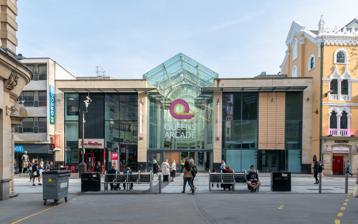
Building: Queens Arcade
Country: United Kingdom
Year built: 1994
This article is about the shopping centre in Cardiff. For the Victorian shopping arcade in Belfast, see Queen's Arcade, Belfast . Shopping mall in Cardiff, Wales Queens Arcade Queen Street entrance to Queens Arcade Location Cardiff, Wales Coordinates 51°28′52″N 3°10′37″W / 51.481°N 3.177°W / 51.481; -3.177 Address Queens Arcade, Queen Street, Cardiff, CF10 2BY Opening date 28 April 1994 Management AEW Europe & Tristan Capital Owner Addington Capital Total retail floor area 9,638 m 2 (103,740 sq ft) No. of floors 2 Website queensarcadecardiff .co .uk The Queens Arcade ( Welsh : Arcêd y Frenhines ) is a shopping centre in Cardiff city centre. It opened on 28 April 1994. History Developed on the site of the Allders department store and the similarly named Queen Street Arcade, the main entrance is located on Queen Street, and the second entrance faces Working Street near Cardiff Central Market . The arcade has two levels, and is unusual in that the levels are sloped, so that despite its two entrances being on the same level the upper floor at the Working Street entrance is the ground floor at Queen Street. The centre internally connects with the St David's Centre . The arcade recorded 11.2m annual footfall in 2012 and is anchored by New Look , Argos , Tim Hortons and Post Office . Four of its stores – Argos , Christopher George, F. Hinds and Whittard of Chelsea – have been in the centre from its launch and others from the opening year line-up have changed their company names – such as Cookie Jar, now Millie's Cookies , and Partners, now Ryman . By 2016 it had a 10 million annual footfall. It was put up for sale in 2016 for £33 million. It was proposed to be demolished in plans in 2021. In February 2023, the centre was put into receivership . The former Queen Street Arcade on Working Street in 1987 Working Street entrance of the Queens Arcade in 2018 In popular culture The original architecture was inspired by the many late 19th-century arcades of Cardiff city centre and has appeared as the backdrop for various TV programmes, including the 2005 Doctor Who story " Rose ", starring Christopher Eccleston and Billie Piper , which was set in London. See also List of shopping arcades in Cardiff External links Media related to Queens Arcade, Cardiff at Wikimedia Commons Official website References